Jessica Mauboy videography

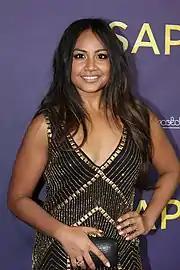
Mauboy attending the Australian premiere of "The Sapphires" in August 2012

Australian singer and actress Jessica Mauboy has released one video album and appeared in thirty music videos, two films, and many television programs and commercials. After she became the runner-up on the fourth season of "Australian Idol" in 2006, Mauboy signed a recording contract with Sony Music Australia. In 2008, she released her debut studio album "Been Waiting" and six music videos for its singles were shot. Mauboy's first music video was for the album's lead single "Running Back" featuring American rapper Flo Rida. It was directed by Fin Edquist and portrayed a fictional relationship between Mauboy and Flo Rida. At the 2009 MTV Australia Awards, the video was nominated for Best Collaboration. Keir McFarlane directed the music videos for the following singles, "Burn" and the title track "Been Waiting". The music video for the fifth single "Up/Down" was directed by Sequoia and shot in Los Angeles.